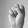
ASL letter: S